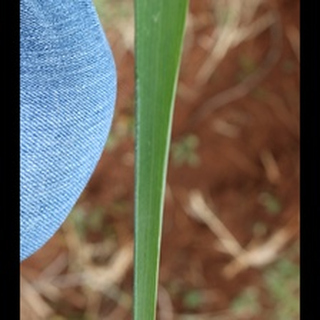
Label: healthy_wheat